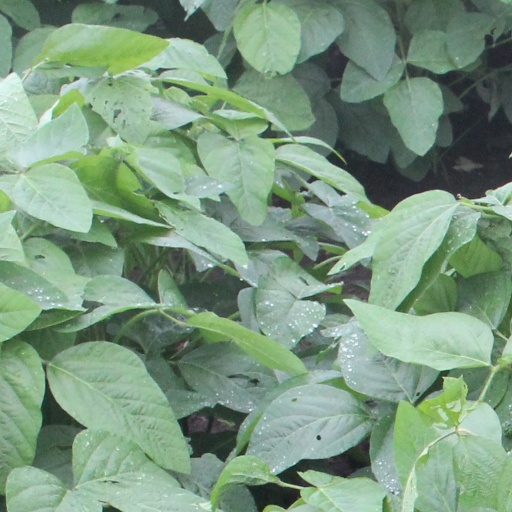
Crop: soybean